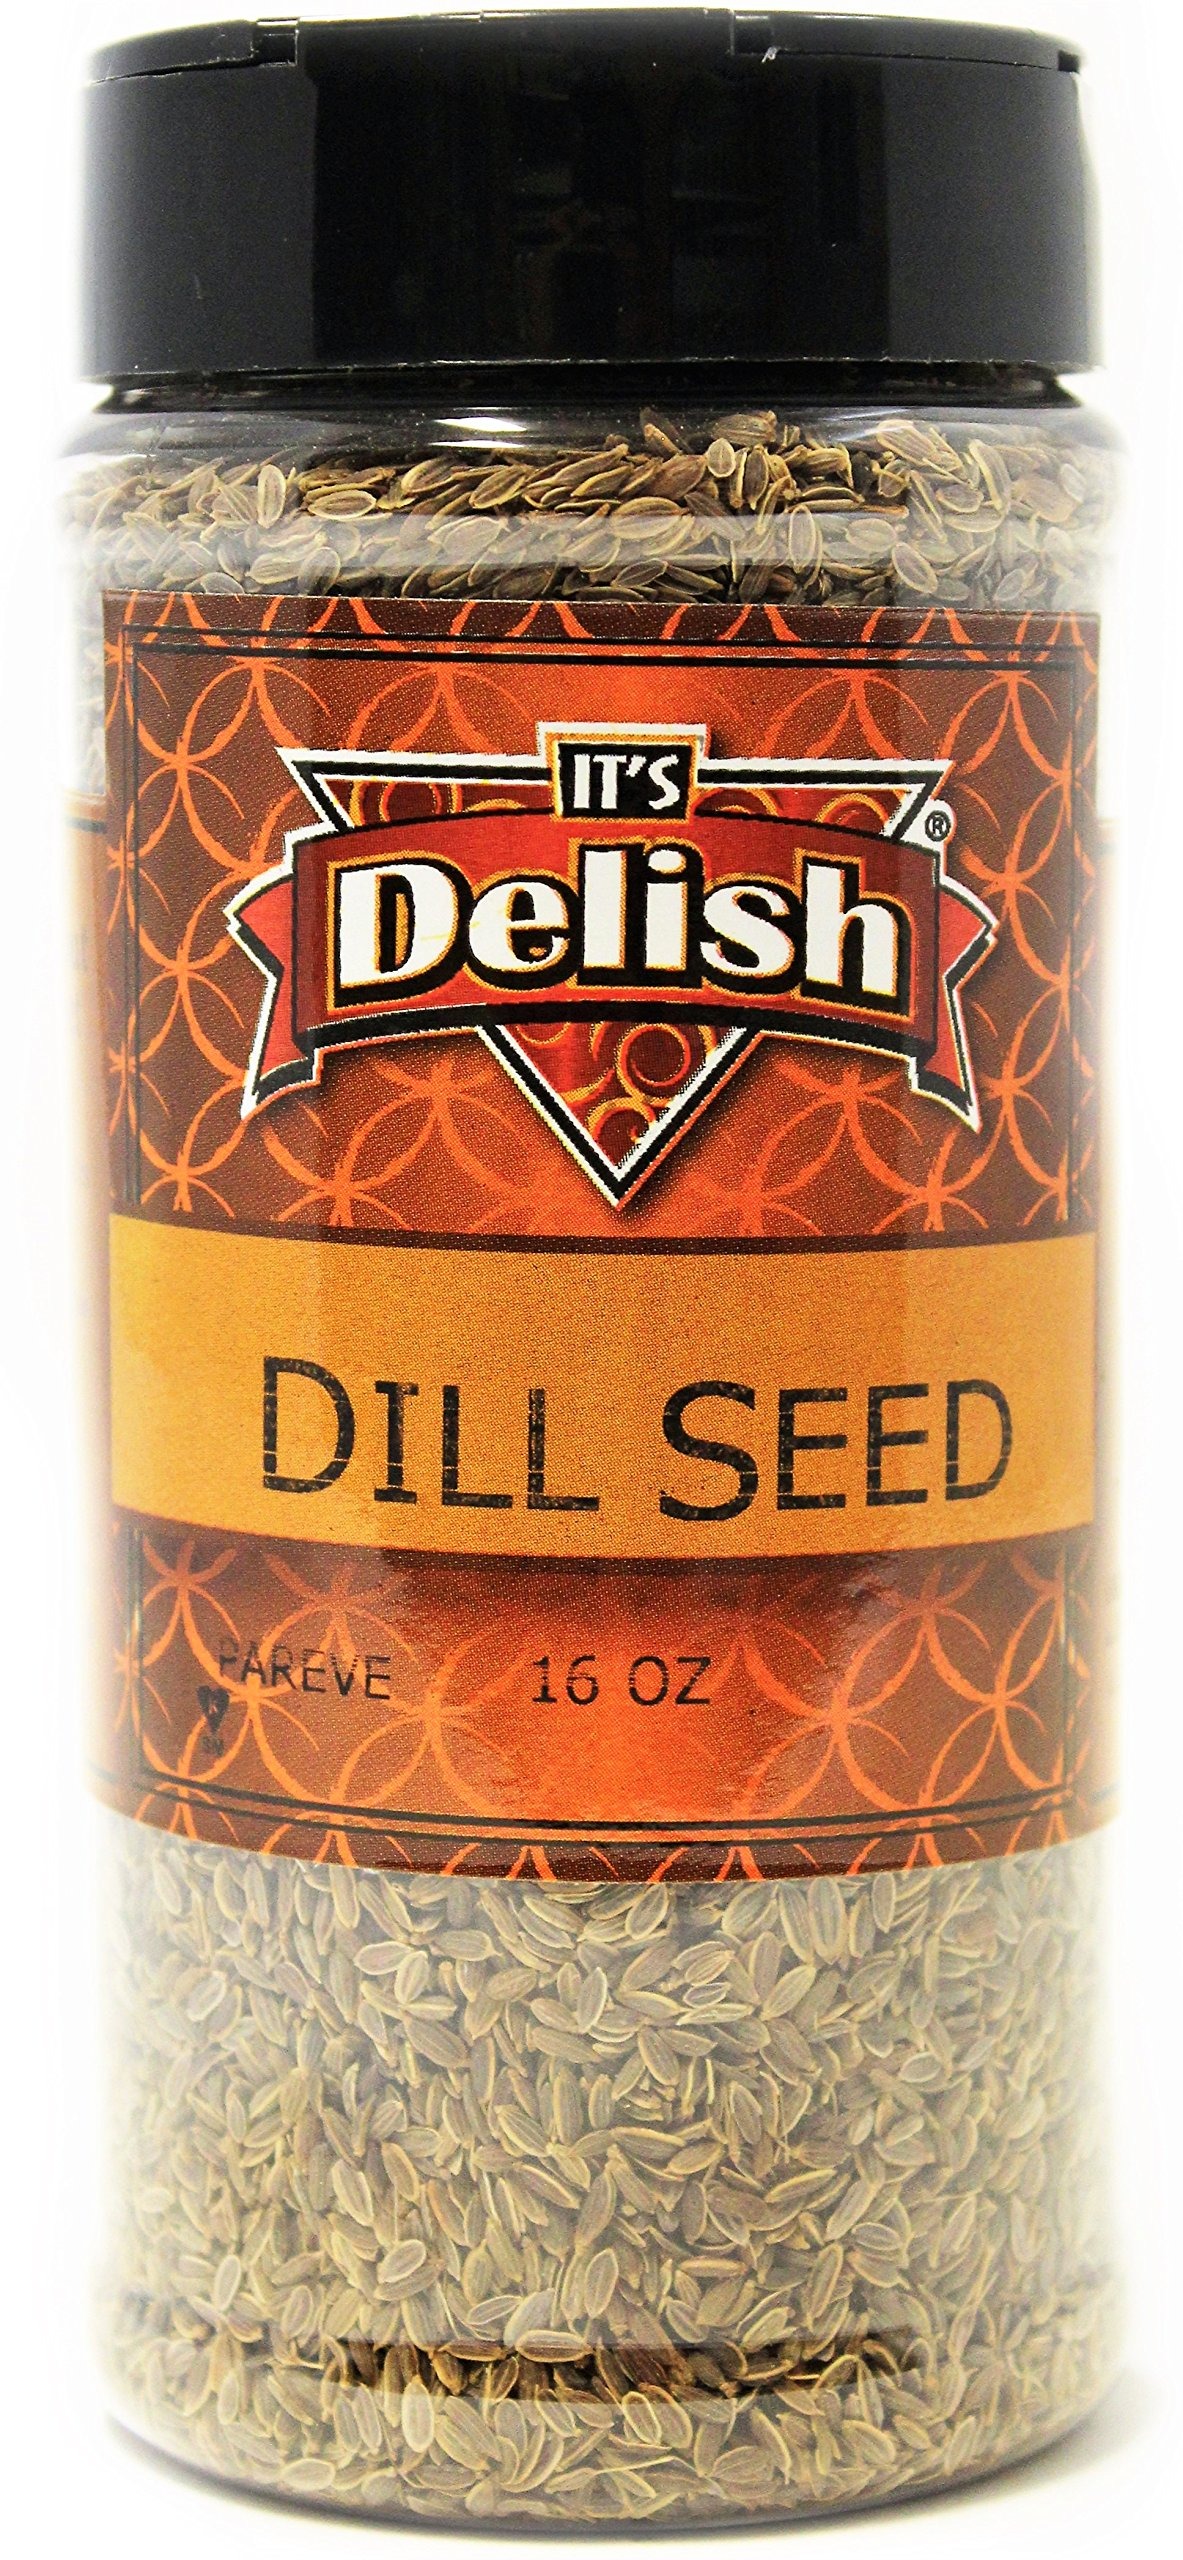
Item Name: Whole Dill Seeds by Its Delish, Medium Jar
Bullet Point 1: PREMIUM Natural Whole Dill Seeds
Bullet Point 2: VALUE SIZE Bulk bag Its Delish brand
Bullet Point 3: TASTE & HEALTH Fresh, tasty and healthy, rich source of minerals and vitamins
Bullet Point 4: AWESOME for meat, fish and seafood, vegetables, salad dressing, egg salad, pasta, pickling, bread and potatoes etc
Bullet Point 5: QUALITY Certified Kosher OU Packaged in the USA Non irradiated Non Gmo No MSG 100% Natural
Product Description: Whole dill seeds by Its Delish are fresh and tasty. Dill seeds are similar to caraway seeds yet more bitter and dill weed, only stronger. They're great for seasoning and perfect for pickling due to their deep flavor and aroma. Our spices are packed fresh and don't sit around in the store, so you get them much fresher. Stock up and try all our spices and herbs today, you"ll love 'em so much you"ll be back for more! Enjoy. <p></p>It's Delish was established in 1992 and is located in North Hollywood, California. It's Delish is a food manufacturer and distributor who produces over 500 gourmet food products including licorice, sour belts, taffies, caramels, Jordan almonds, chocolates, nuts, fruits, trail mixes, spices, and the spice blends. It's Delish also produces organics and all natural products. We give you the opportunity to order from the factory direct!<p></p>It’s Delish! prides itself on the four pillars that are at the foundation of everything we do.<p></p>Innovation Quality Value Service
Value: 6.56
Unit: Ounce

Price: 12.79